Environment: real
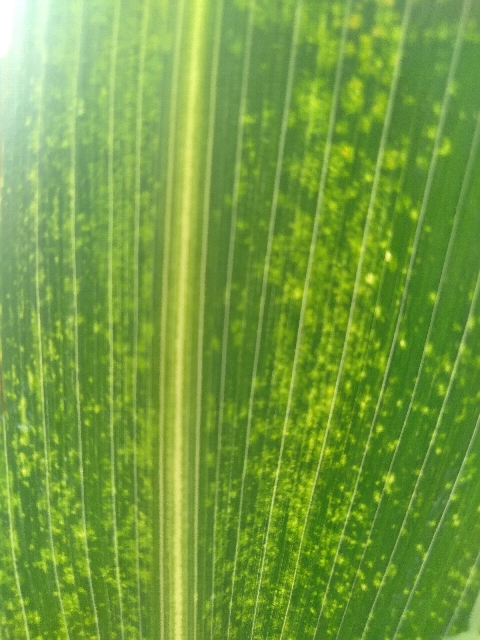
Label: lethal_necrosis